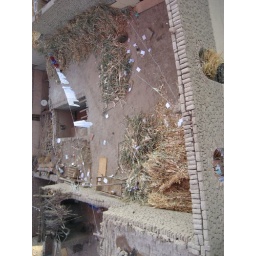
a roof of a house that people were living in (seen from hot air balloon)